Royal Institution Christmas Lectures

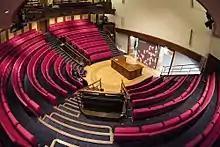
The Lecture Theatre today

In January 2022, the RI launched an appeal to trace copies of those televised lectures which are missing from the BBC's archives, these being the complete series of five lectures each from 1966, 1967, 1969, 1970 and 1971, plus one episode of David Attenborough's 1973 lectures, "The language of animals".